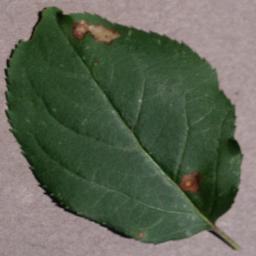
Label: Apple___Black_rot